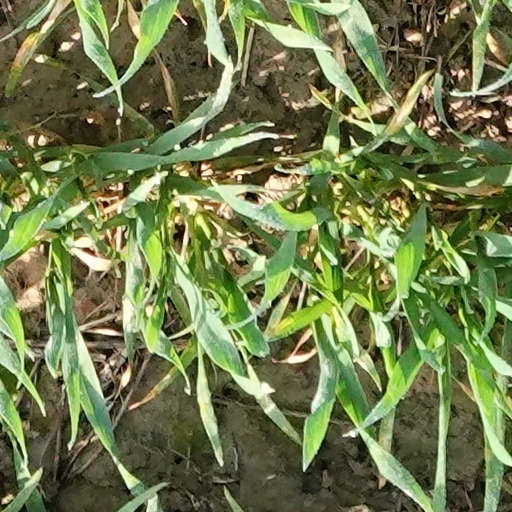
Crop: wheat